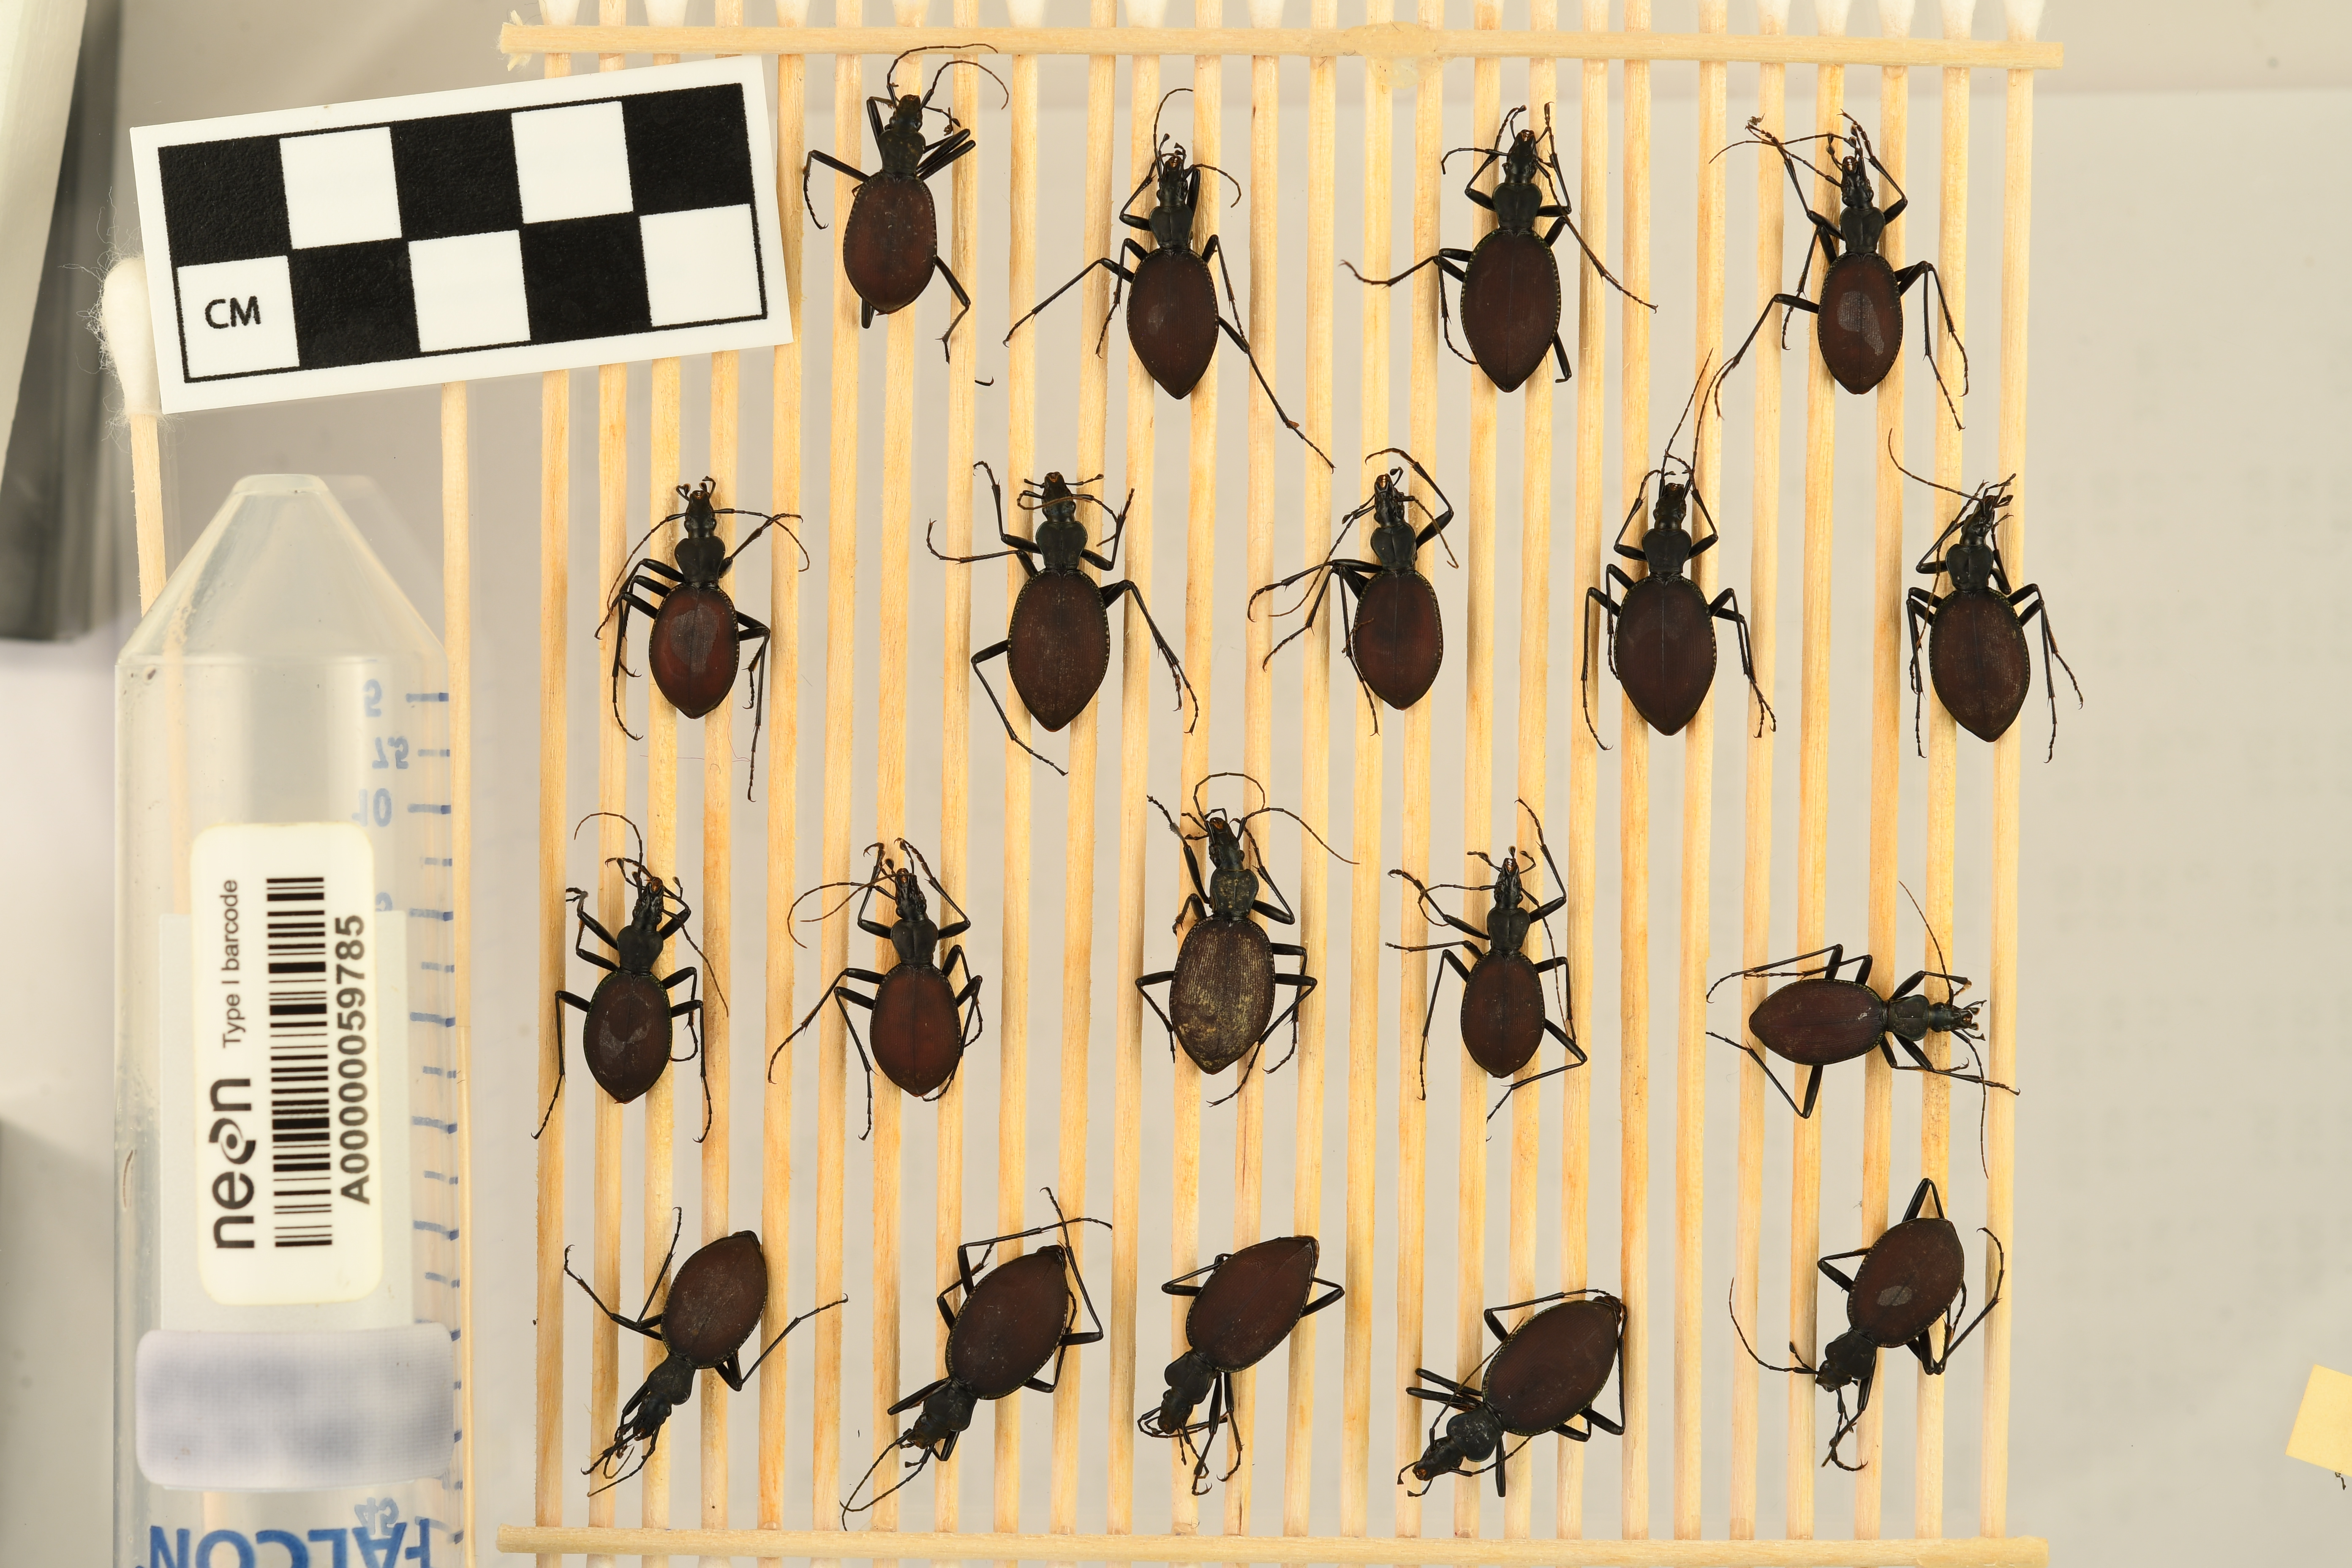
Scaphinotus angusticollis — Abby Road NEON, plot ABBY_006. Beetle 1, ElytraLength: 1.232 cm (lying flat: Yes)

Scaphinotus angusticollis — Abby Road NEON, plot ABBY_006. Beetle 1, ElytraWidth: 0.6278 cm (lying flat: Yes)

Scaphinotus angusticollis — Abby Road NEON, plot ABBY_006. Beetle 2, ElytraLength: 1.318 cm (lying flat: Yes)

Scaphinotus angusticollis — Abby Road NEON, plot ABBY_006. Beetle 2, ElytraWidth: 0.6039 cm (lying flat: Yes)

Scaphinotus angusticollis — Abby Road NEON, plot ABBY_006. Beetle 3, ElytraLength: 1.431 cm (lying flat: Yes)

Scaphinotus angusticollis — Abby Road NEON, plot ABBY_006. Beetle 3, ElytraWidth: 0.6819 cm (lying flat: Yes)

Scaphinotus angusticollis — Abby Road NEON, plot ABBY_006. Beetle 4, ElytraLength: 1.251 cm (lying flat: Yes)

Scaphinotus angusticollis — Abby Road NEON, plot ABBY_006. Beetle 4, ElytraWidth: 0.5807 cm (lying flat: Yes)

Scaphinotus angusticollis — Abby Road NEON, plot ABBY_006. Beetle 5, ElytraLength: 1.163 cm (lying flat: No)

Scaphinotus angusticollis — Abby Road NEON, plot ABBY_006. Beetle 5, ElytraWidth: 0.638 cm (lying flat: No)

Scaphinotus angusticollis — Abby Road NEON, plot ABBY_006. Beetle 6, ElytraLength: 1.432 cm (lying flat: Yes)

Scaphinotus angusticollis — Abby Road NEON, plot ABBY_006. Beetle 6, ElytraWidth: 0.7042 cm (lying flat: Yes)

Scaphinotus angusticollis — Abby Road NEON, plot ABBY_006. Beetle 7, ElytraLength: 1.217 cm (lying flat: Yes)

Scaphinotus angusticollis — Abby Road NEON, plot ABBY_006. Beetle 7, ElytraWidth: 0.6365 cm (lying flat: Yes)

Scaphinotus angusticollis — Abby Road NEON, plot ABBY_006. Beetle 8, ElytraLength: 1.407 cm (lying flat: Yes)

Scaphinotus angusticollis — Abby Road NEON, plot ABBY_006. Beetle 8, ElytraWidth: 0.7258 cm (lying flat: Yes)

Scaphinotus angusticollis — Abby Road NEON, plot ABBY_006. Beetle 9, ElytraLength: 1.337 cm (lying flat: Yes)

Scaphinotus angusticollis — Abby Road NEON, plot ABBY_006. Beetle 9, ElytraWidth: 0.73 cm (lying flat: Yes)

Scaphinotus angusticollis — Abby Road NEON, plot ABBY_006. Beetle 10, ElytraLength: 1.154 cm (lying flat: Yes)

Scaphinotus angusticollis — Abby Road NEON, plot ABBY_006. Beetle 10, ElytraWidth: 0.6055 cm (lying flat: Yes)

Scaphinotus angusticollis — Abby Road NEON, plot ABBY_006. Beetle 11, ElytraLength: 1.172 cm (lying flat: Yes)

Scaphinotus angusticollis — Abby Road NEON, plot ABBY_006. Beetle 11, ElytraWidth: 0.6031 cm (lying flat: Yes)

Scaphinotus angusticollis — Abby Road NEON, plot ABBY_006. Beetle 12, ElytraLength: 1.396 cm (lying flat: Yes)

Scaphinotus angusticollis — Abby Road NEON, plot ABBY_006. Beetle 12, ElytraWidth: 0.7438 cm (lying flat: Yes)

Scaphinotus angusticollis — Abby Road NEON, plot ABBY_006. Beetle 13, ElytraLength: 1.106 cm (lying flat: Yes)

Scaphinotus angusticollis — Abby Road NEON, plot ABBY_006. Beetle 13, ElytraWidth: 0.581 cm (lying flat: Yes)

Scaphinotus angusticollis — Abby Road NEON, plot ABBY_006. Beetle 14, ElytraLength: 1.163 cm (lying flat: Yes)

Scaphinotus angusticollis — Abby Road NEON, plot ABBY_006. Beetle 14, ElytraWidth: 0.6034 cm (lying flat: Yes)

Scaphinotus angusticollis — Abby Road NEON, plot ABBY_006. Beetle 15, ElytraLength: 1.239 cm (lying flat: Yes)

Scaphinotus angusticollis — Abby Road NEON, plot ABBY_006. Beetle 15, ElytraWidth: 0.68 cm (lying flat: Yes)

Scaphinotus angusticollis — Abby Road NEON, plot ABBY_006. Beetle 16, ElytraLength: 1.397 cm (lying flat: Yes)

Scaphinotus angusticollis — Abby Road NEON, plot ABBY_006. Beetle 16, ElytraWidth: 0.7593 cm (lying flat: Yes)

Scaphinotus angusticollis — Abby Road NEON, plot ABBY_006. Beetle 17, ElytraLength: 1.374 cm (lying flat: Yes)

Scaphinotus angusticollis — Abby Road NEON, plot ABBY_006. Beetle 17, ElytraWidth: 0.7437 cm (lying flat: Yes)

Scaphinotus angusticollis — Abby Road NEON, plot ABBY_006. Beetle 18, ElytraLength: 1.414 cm (lying flat: Yes)

Scaphinotus angusticollis — Abby Road NEON, plot ABBY_006. Beetle 18, ElytraWidth: 0.7669 cm (lying flat: Yes)

Scaphinotus angusticollis — Abby Road NEON, plot ABBY_006. Beetle 19, ElytraLength: 1.24 cm (lying flat: Yes)

Scaphinotus angusticollis — Abby Road NEON, plot ABBY_006. Beetle 19, ElytraWidth: 0.6907 cm (lying flat: Yes)